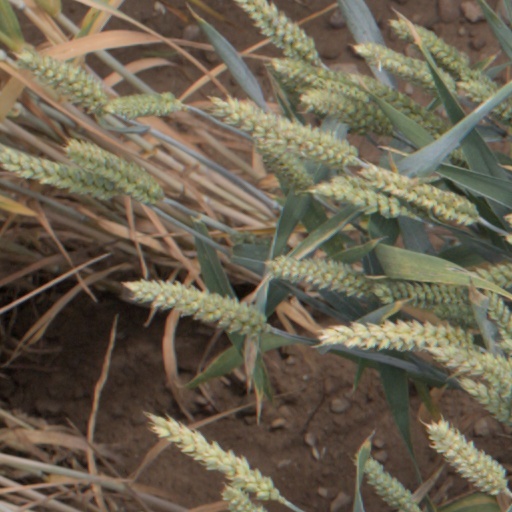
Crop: wheat